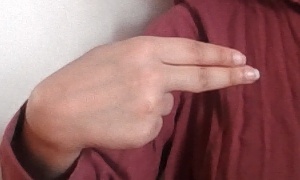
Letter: ain